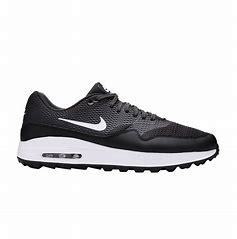
Brand: Nike
Model: Air Max 1 G